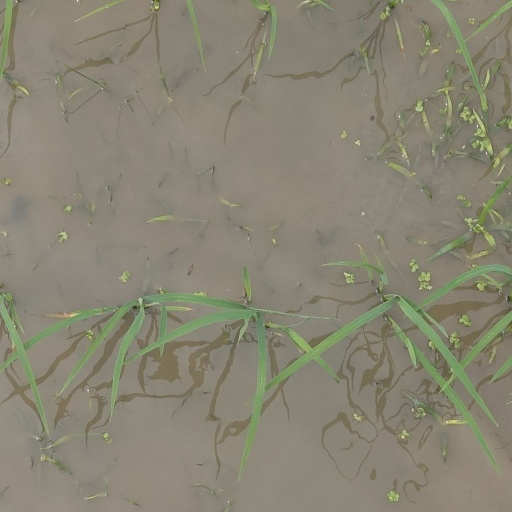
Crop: rice